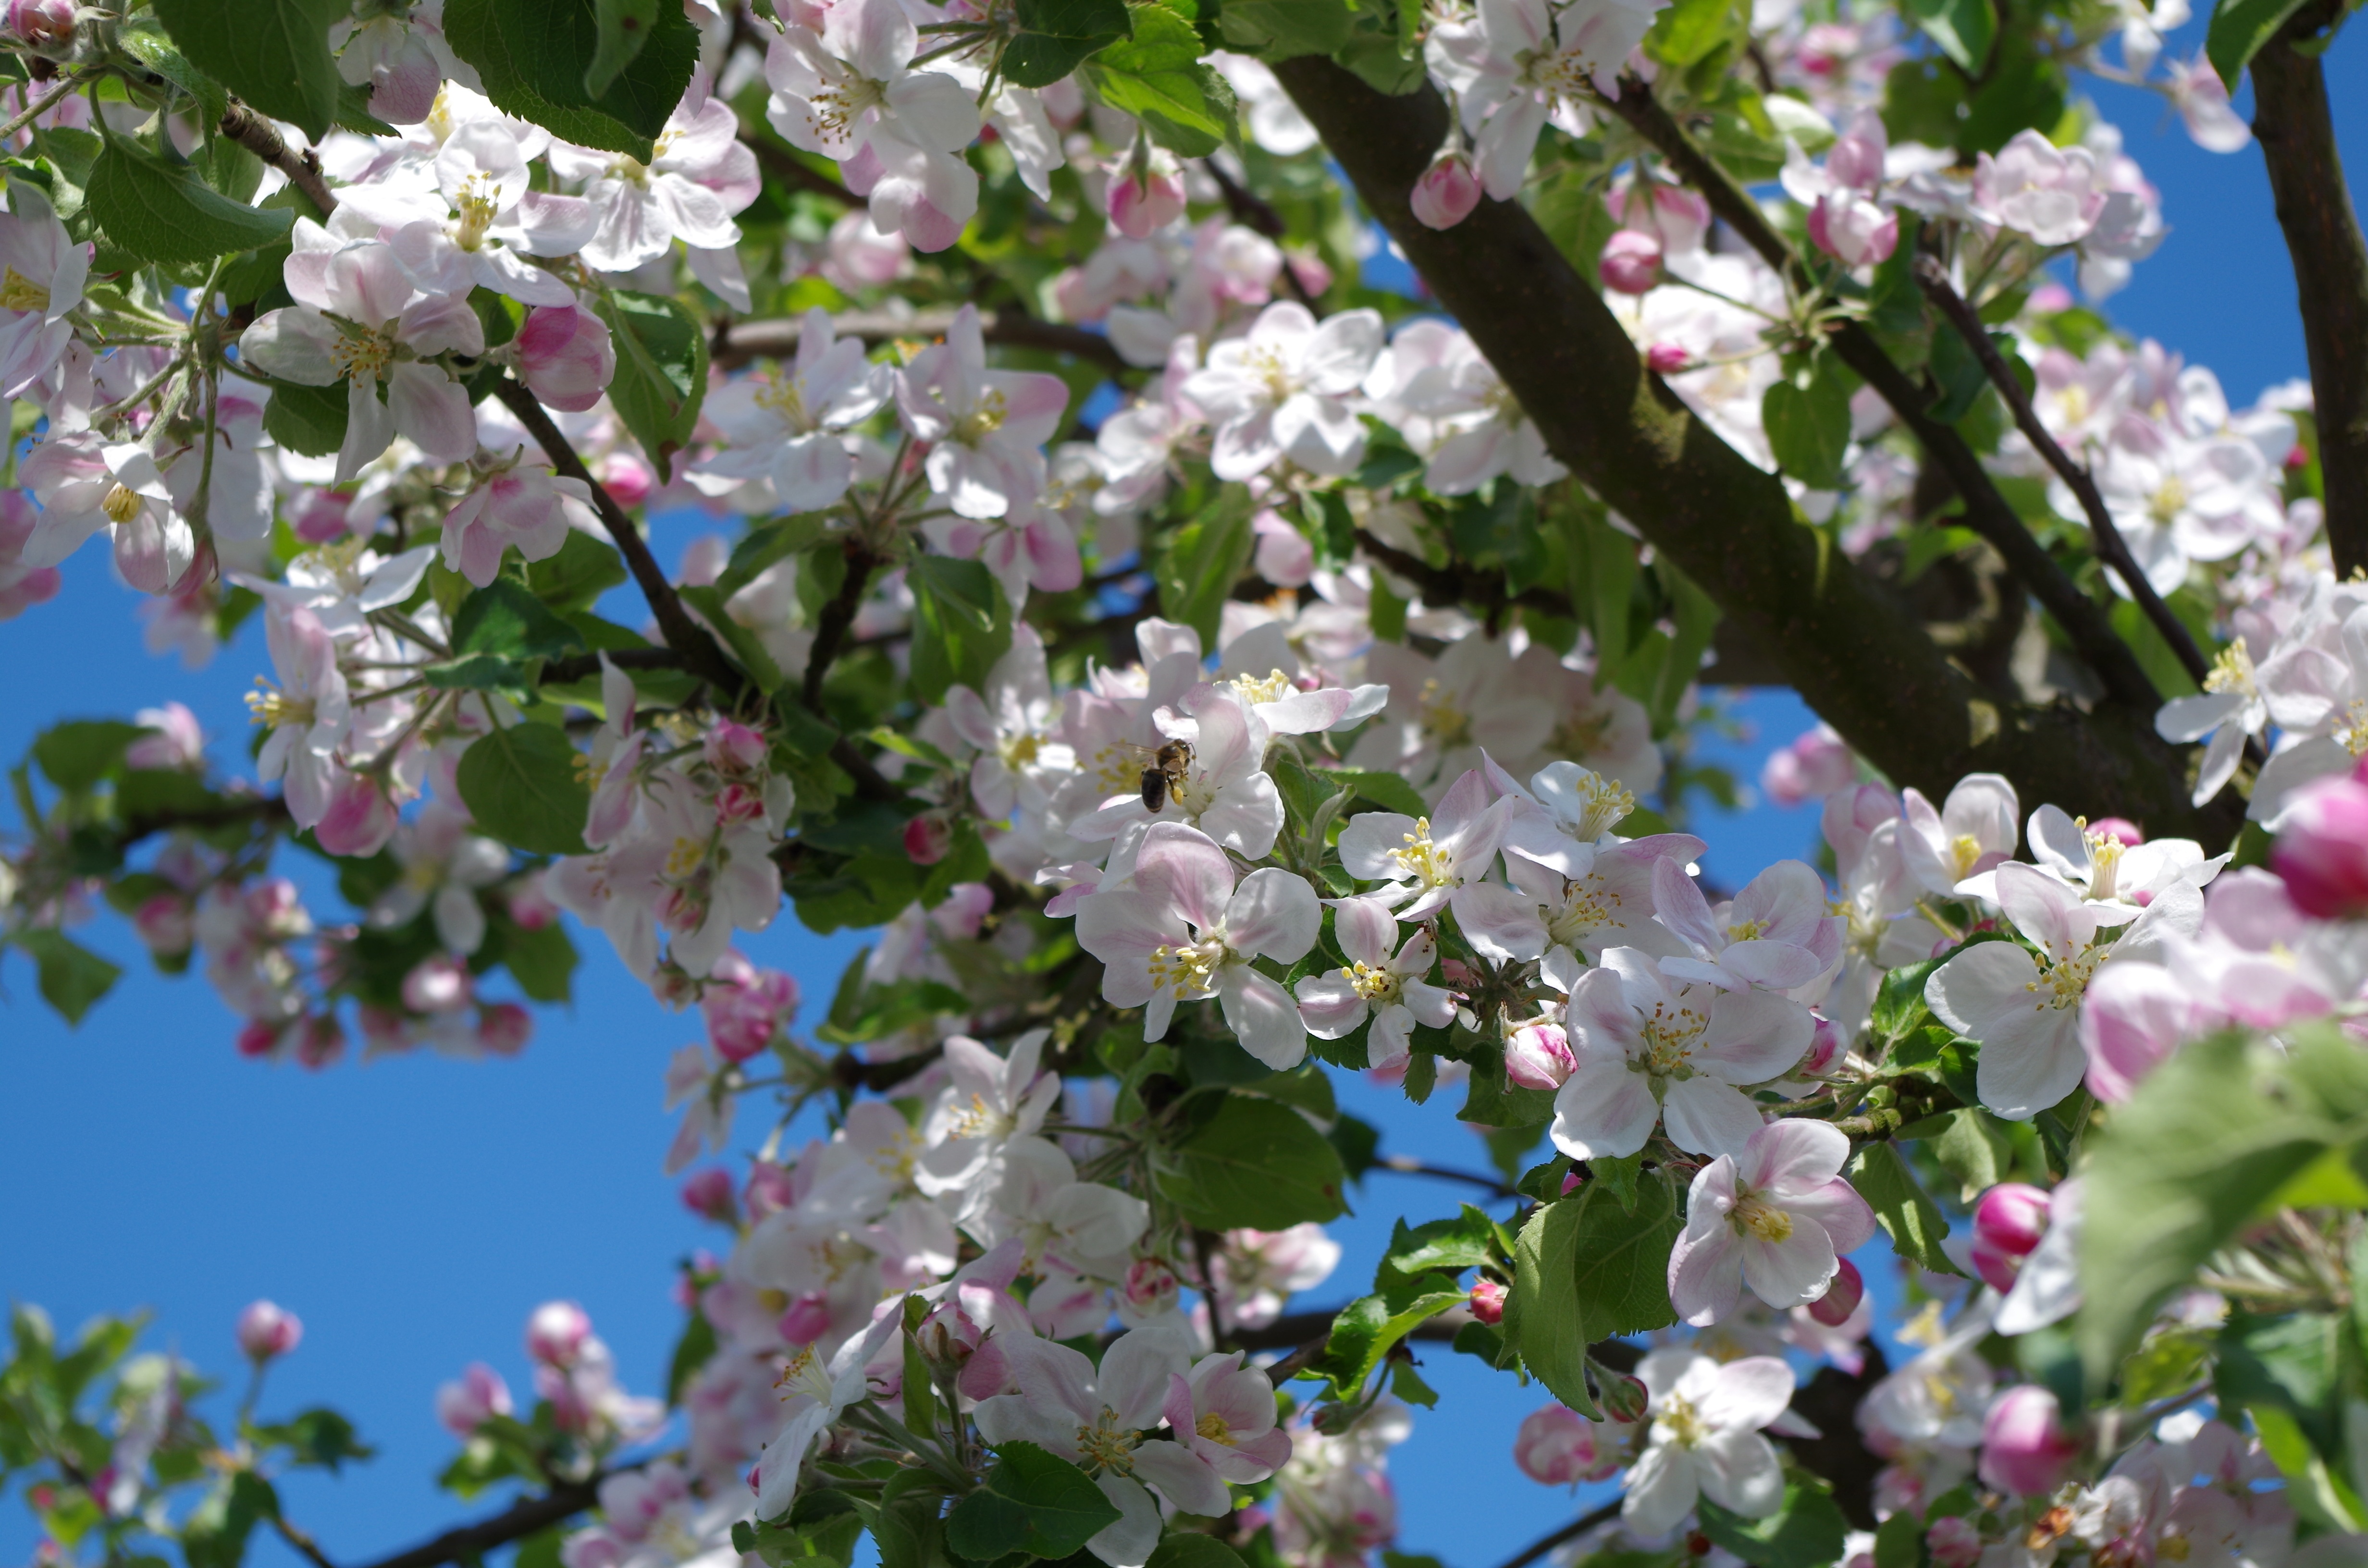
tree, nature, branch, blossom, plant, flower, food, spring, produce, botany, flora, shrub, flowering plant, rose family, blooming tree, land plant